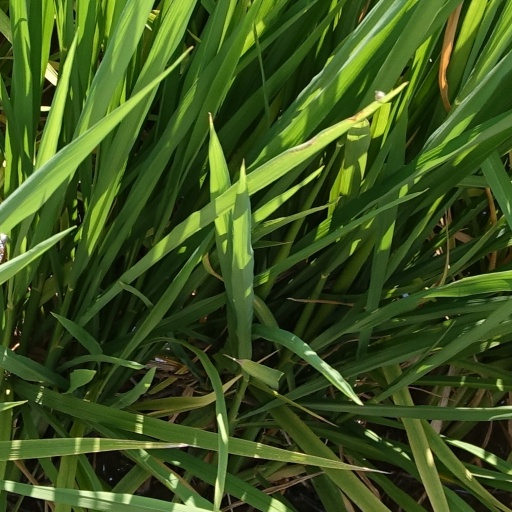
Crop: rice